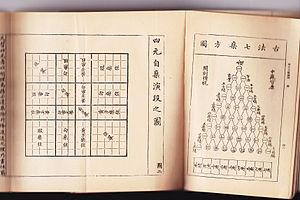
Le Miroir de Jade des Quatre Inconnues, ou Siyuan yujian, également connu sous le nom de Miroir de Jade des Quatre Origines, est une monographie mathématique de 1303 écrite par le mathématicien Zhu Shijie de la dynastie Yuan.
Zhū Shìjié est un des plus grands mathématiciens chinois.